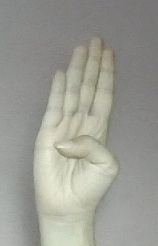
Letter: kaaf